William J. Scheyer

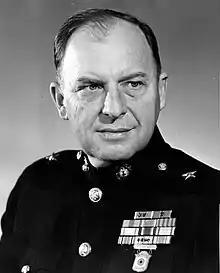
Scheyer as brigadier general, USMC

William John Scheyer (March 6, 1900 – May 14, 1956) was a decorated officer of the United States Marine Corps, who reached the rank of major general. He is most noted as executive officer and later commanding officer of the 9th Defense Battalion during the Guadalcanal Campaign and the invasion of Rendova Island. Later he distinguished himself as Personnel Officer of III Marine Amphibious Corps during the Recapture of Guam.